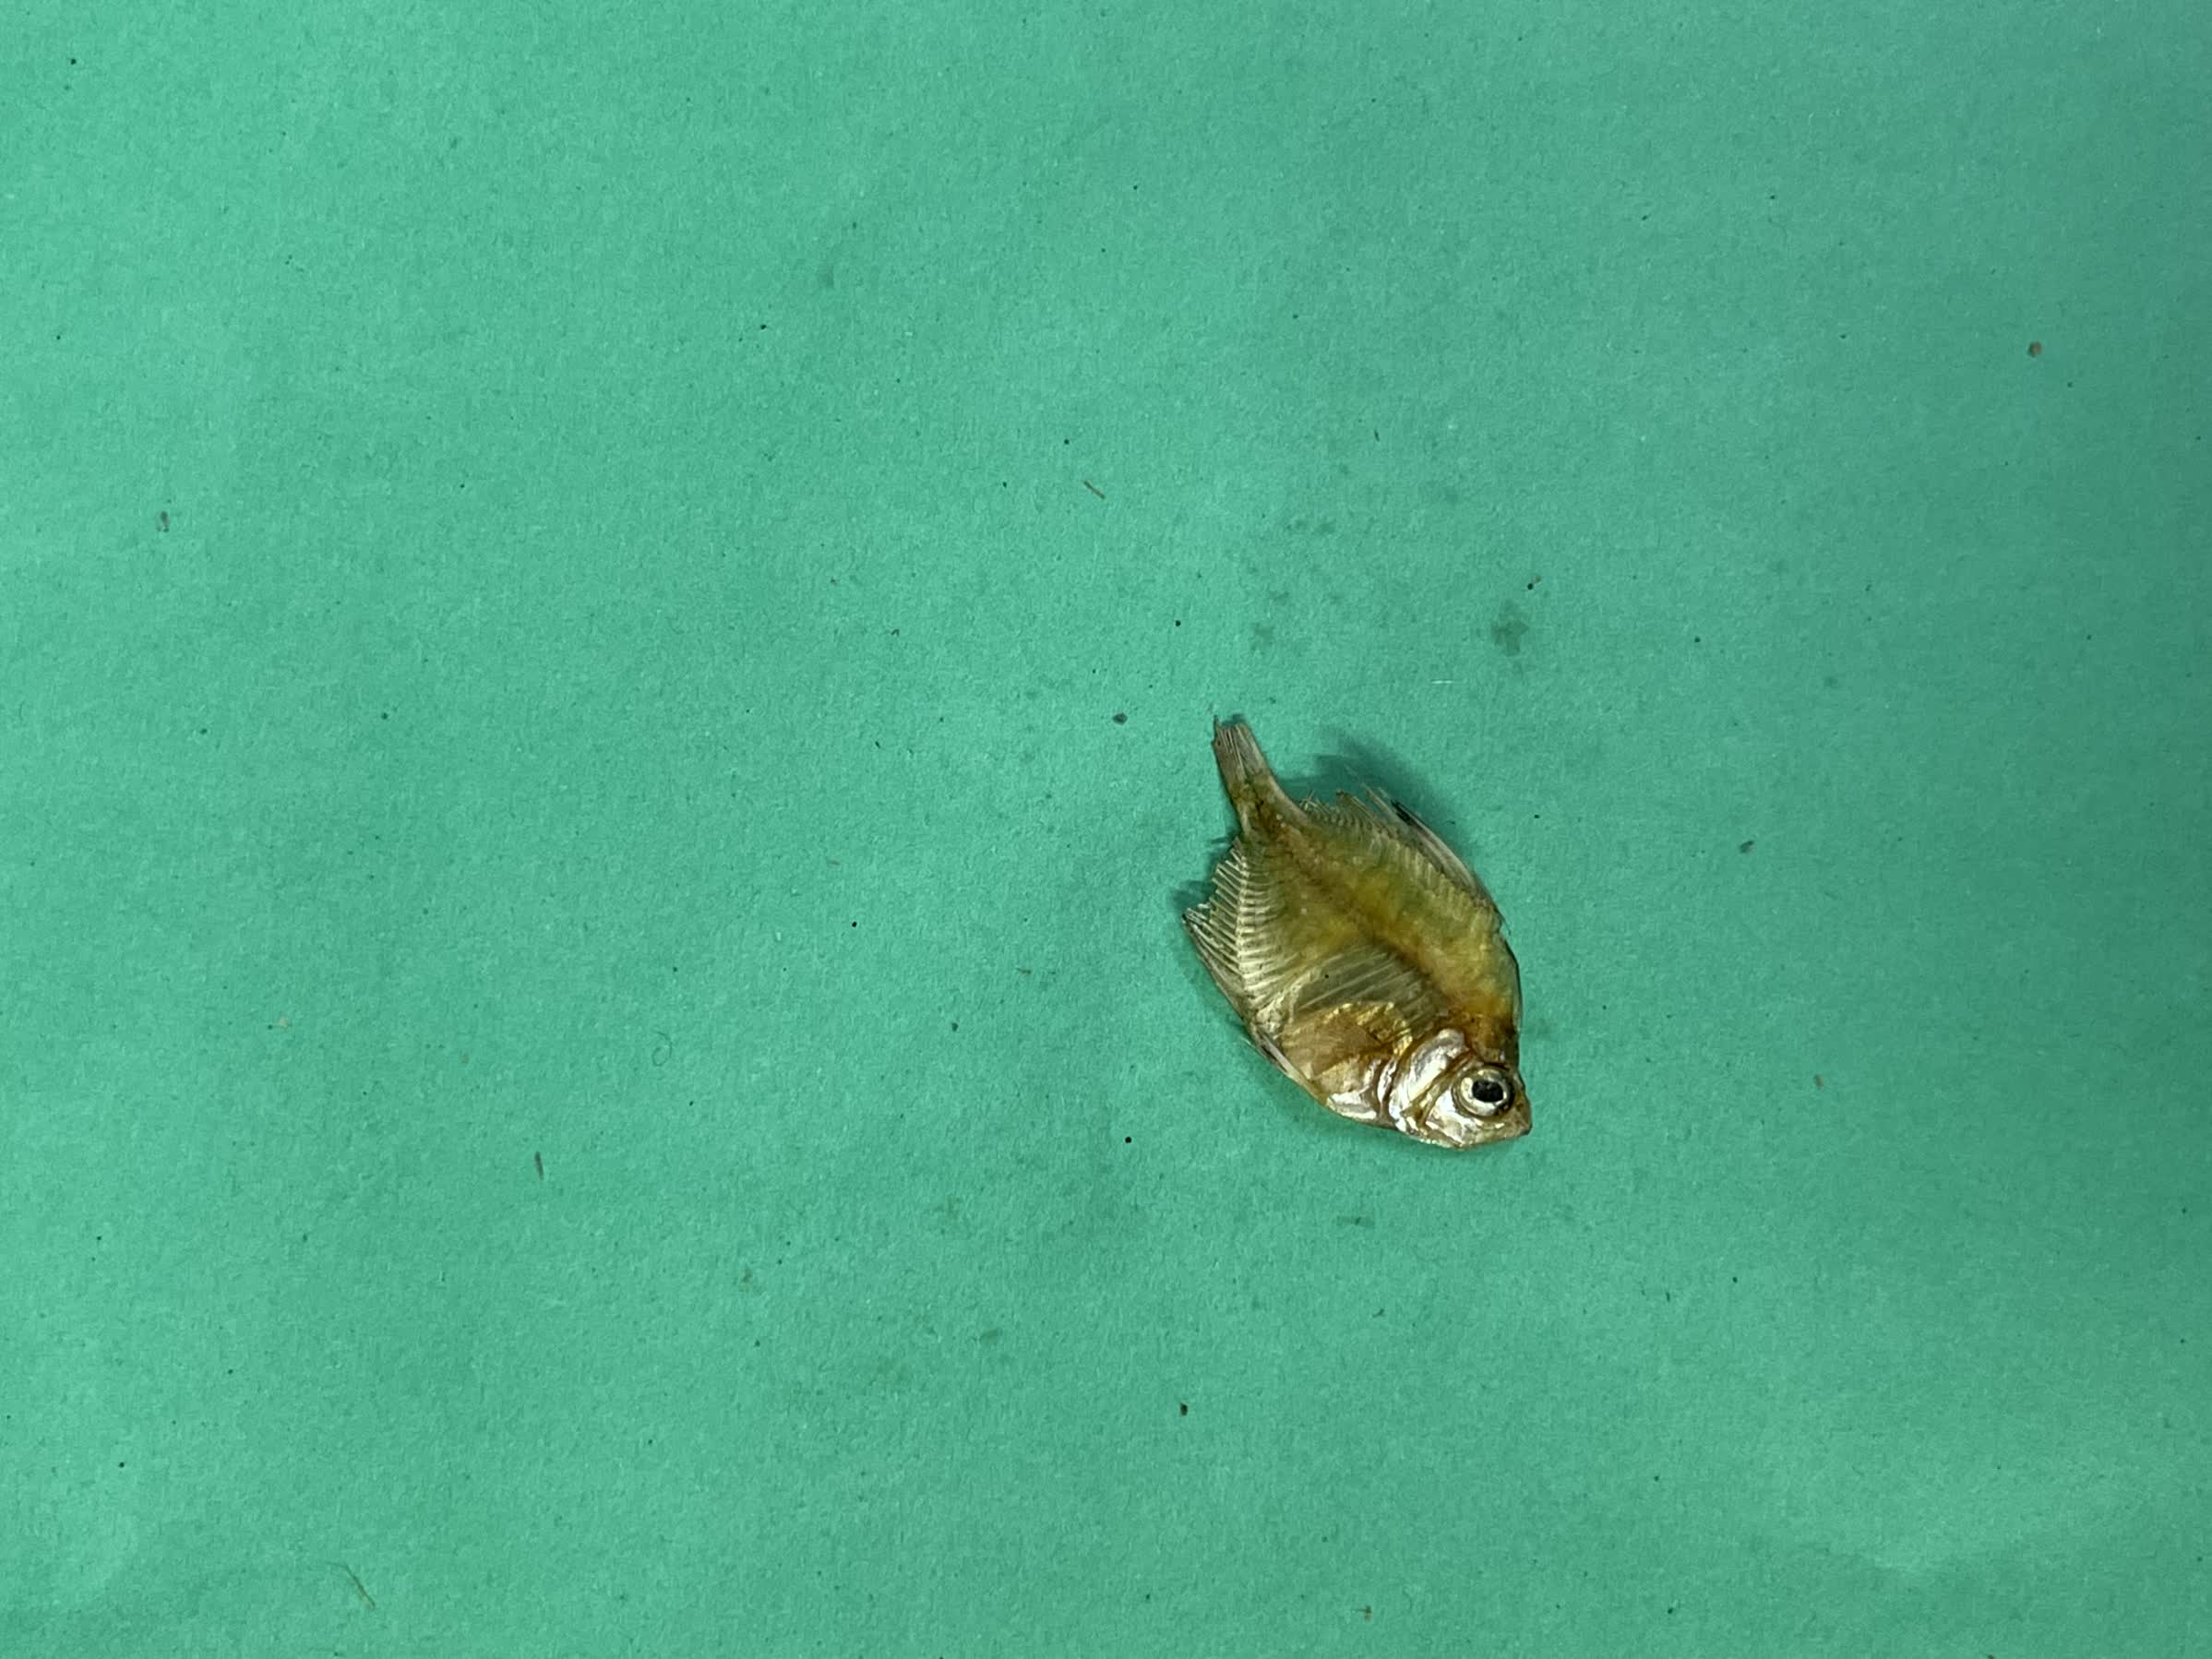
Species: Chanda